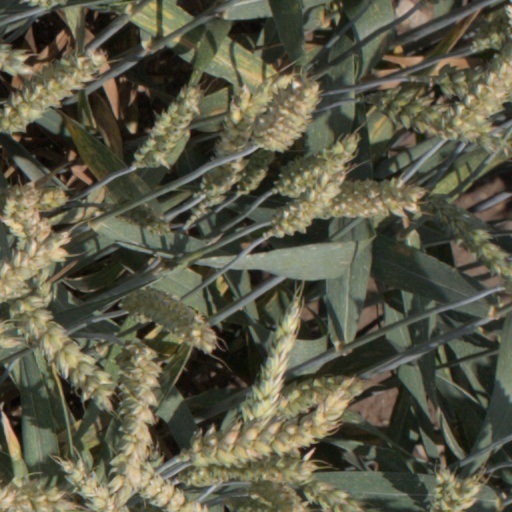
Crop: wheat